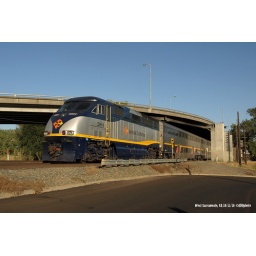
Eastbound Amtrak Capitol train 536 heads in under the I-Street bridge in West Sacramento on October 11, 2010